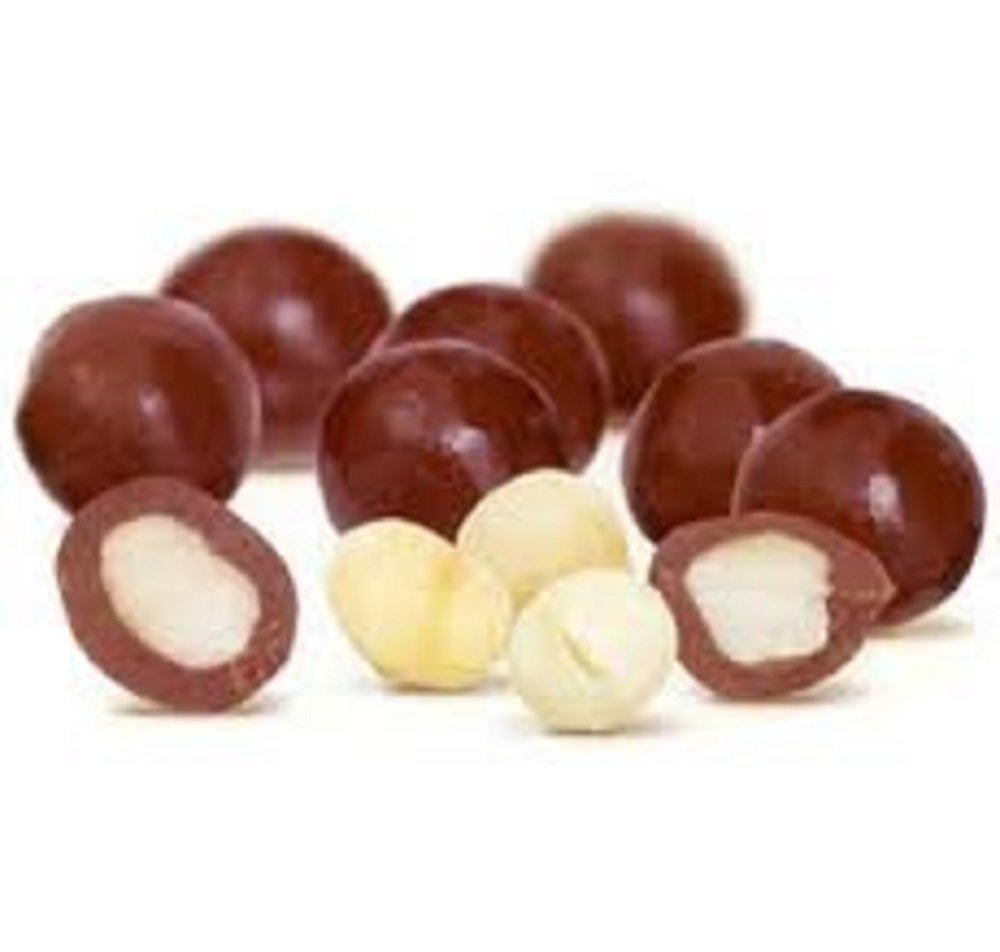
Item Name: Chocolate Covered Macadamia by Its Delish (Milk Chocolate, 1 lb)
Bullet Point 1: Premium Quality Chocolate Covered Macadamia
Bullet Point 2: One pound (16 Oz) bulk bag Its Delish brand
Bullet Point 3: Fresh macadamias roasted to perfection, then coated with fine chocolate
Bullet Point 4: WONDERFUL TREAT Candy bar, party favors, weddings, birthdays, baby showers and for any occasion
Bullet Point 5: Certified Kosher OU Dairy Made in the USA 100% Natural non-GMO
Product Description: Delicious chocolate coated macadamia nuts made at the Its Delish factory. Enjoy these specialty treats for any occasion. <p></p>It's Delish was established in 1992 and is located in North Hollywood, California. It's Delish is a food manufacturer and distributor who produces over 500 gourmet food products including licorice, sour belts, taffies, caramels, Jordan almonds, chocolates, nuts, fruits, trail mixes, spices, and the spice blends. It's Delish also produces organics and all natural products. We give you the opportunity to order from the factory direct!<p></p>It’s Delish! prides itself on the four pillars that are at the foundation of everything we do.<p></p>Innovation Quality Value Service
Value: 16.0
Unit: Ounce

Price: 26.99